Shakatak discography

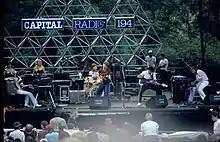
Shakatak performing at Knebworth Park as part of the Capital Radio Jazz Festival, 1982.

This article is the discography of British jazz-funk band Shakatak.